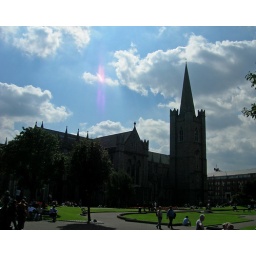
I love the cross-like effect that is formed by the pink sun-ray and the short, horizontal cloud in the center of the pic.